V. R. Kokatnur

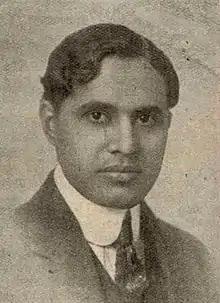

Vaman Ramachandra Kokatnur (December 16, 1886 – April 14, 1950) was an American chemist of Indian origin. He was an industrial chemist and patented several chemical processes in the USA, Germany, England, France, and Canada, particularly the use of catalysts in organic synthesis. Like many Indian immigrants into the US in the period he supported Indian Independence, while considering caste and class hierarchies as necessities in society.